El Salvador

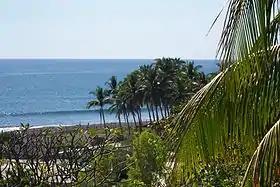
Tropical beach at La Libertad

ARENA formally expelled Saca from the party in December 2009. With 12 loyalists in the National Assembly, Saca established his own party, the Grand Alliance for National Unity (GANA), and entered into a tactical legislative alliance with the FMLN. After three years in office, with Saca's GANA party providing the FMLN with a legislative majority, Funes had not taken action to either investigate or to bring corrupt former officials to justice.